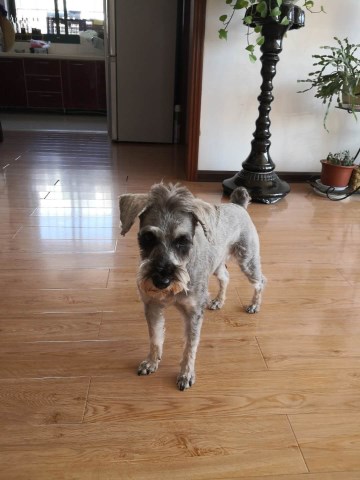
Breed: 2342-n000102-miniature_schnauzer